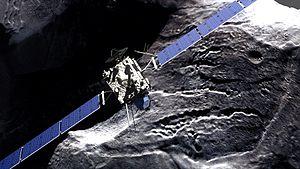
Rosetta est une mission spatiale de l'Agence spatiale européenne dont l'objectif principal est de recueillir des données sur la composition du noyau de la comète 67P/Tchourioumov-Guérassimenko et sur son comportement à l'approche du Soleil. La sonde spatiale, d'une masse de trois tonnes, s'est placée en orbite autour de la comète puis, après une période d'observation de plusieurs mois, a envoyé, le 12 novembre 2014, un petit atterrisseur, Philae, se poser sur sa surface pour analyser, in situ, la composition de son sol et sa structure. Rosetta constitue un projet phare pour l'ESA, qui y a investi plus d'un milliard d'euros. Le comité scientifique européen a décidé sa construction en 1993, après l'abandon d'un projet commun avec la NASA, avec l'objectif d'améliorer notre connaissance du processus de formation du Système solaire, dont les comètes constituent des vestiges.